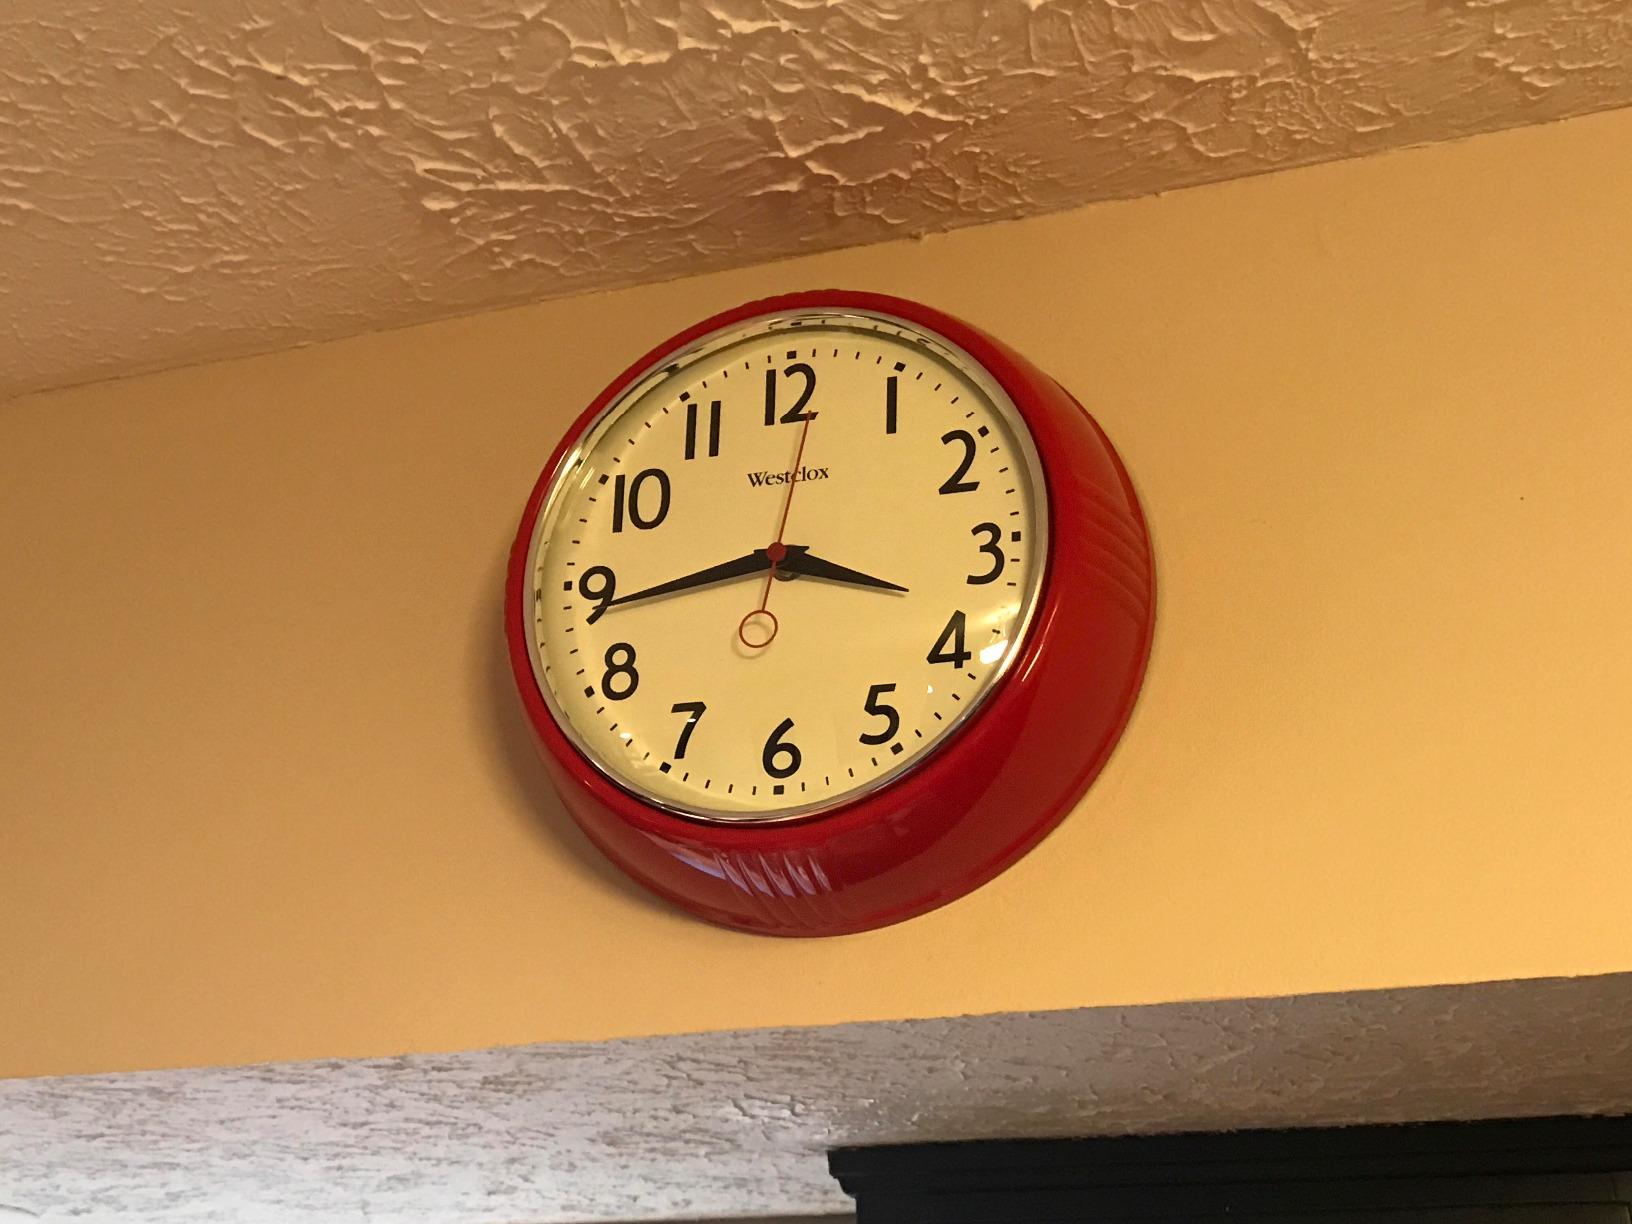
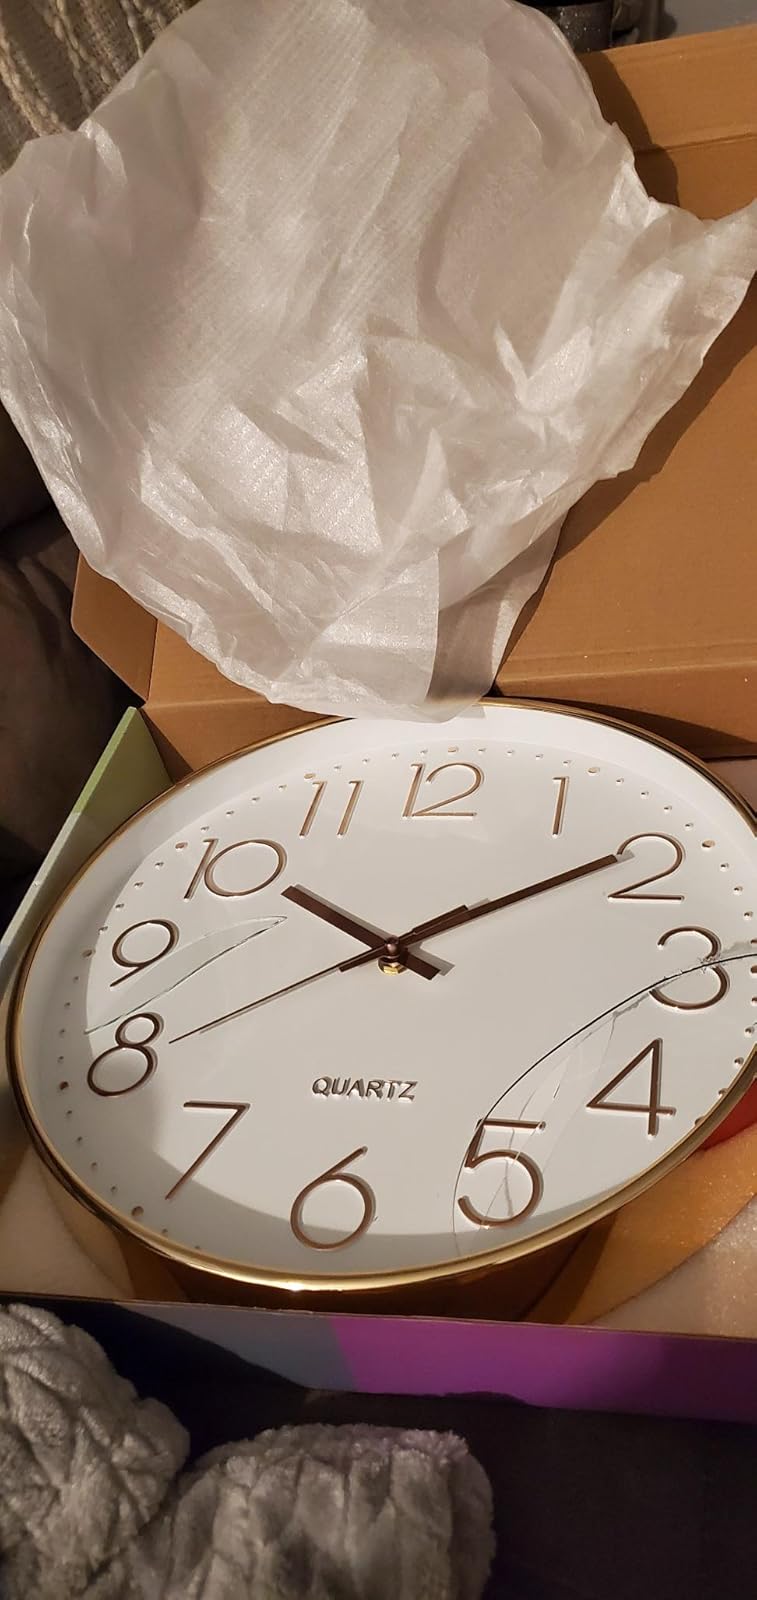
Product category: clock
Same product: no